Outline of Russia

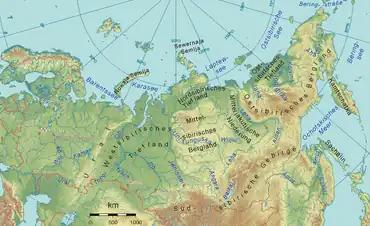
An enlargeable topographic map of Russia

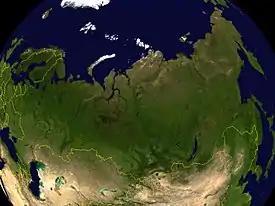
A satellite image of Russia

Mercator projection distorts Russia's appearance from crescent-like shape (as seen on a globe) into a fish-like or bear-like outline; also making the uninhabited area of Russia (e.g. food-less cold tundra and taiga) look 3-4 times bigger than it already is.